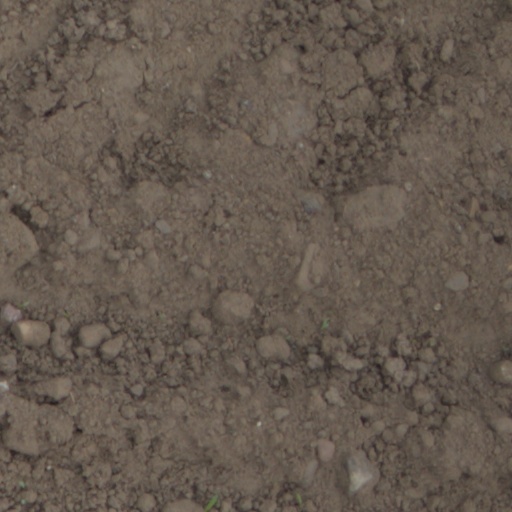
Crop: wheat